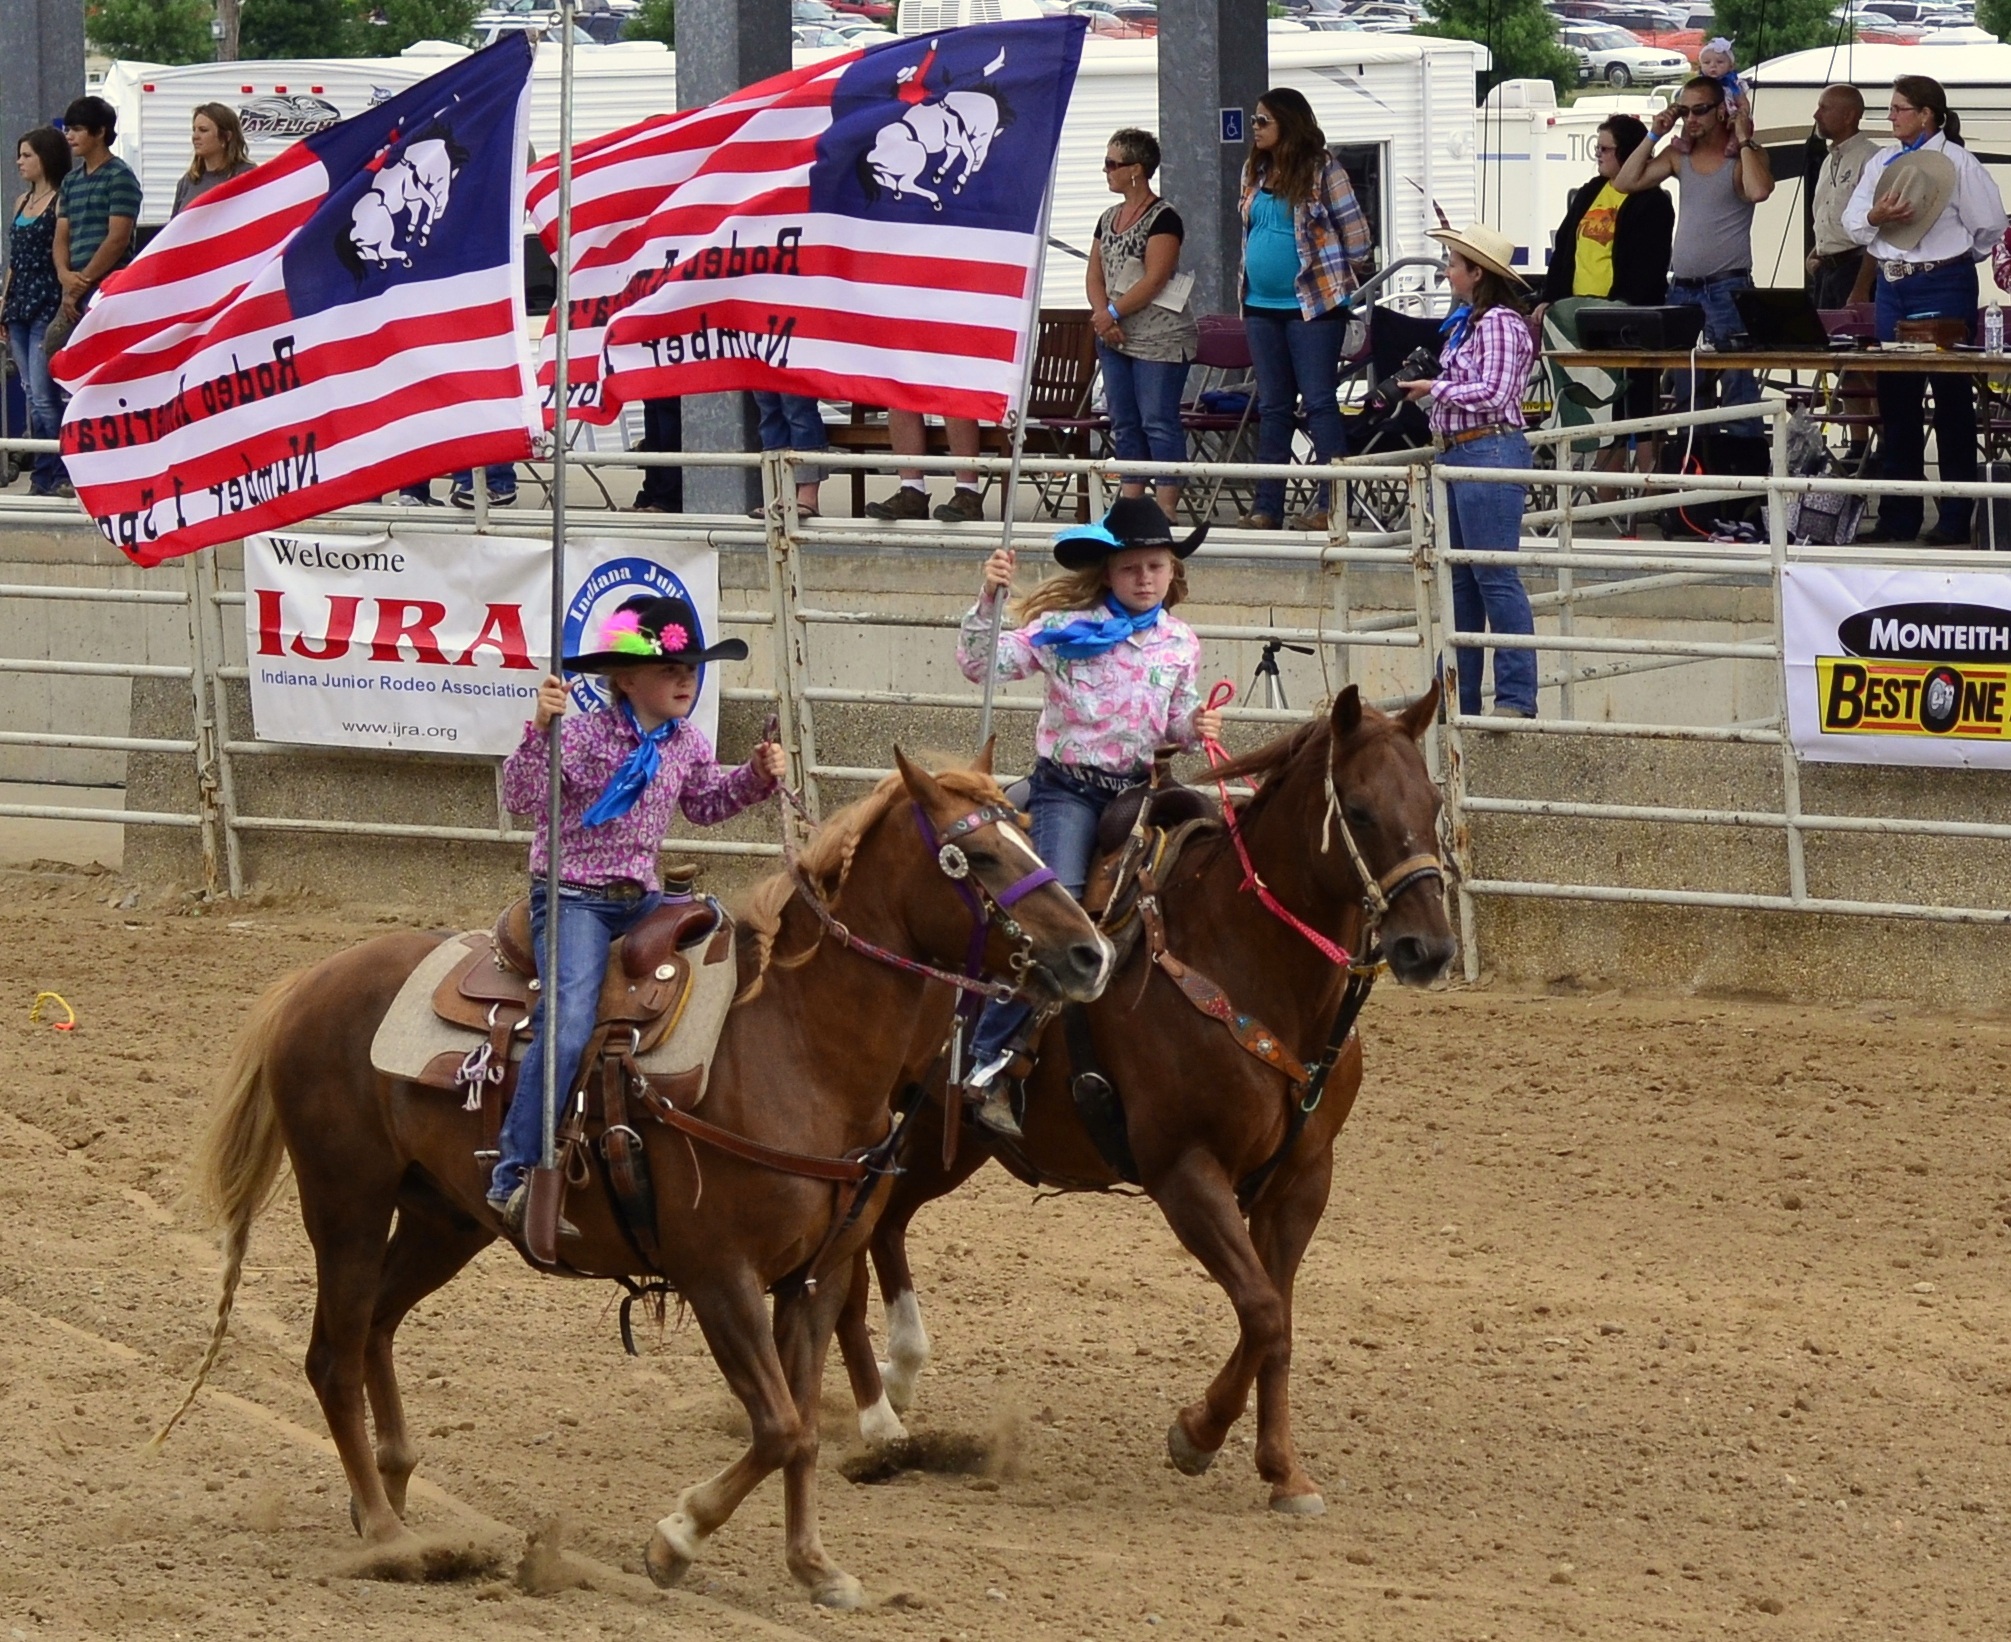
leather, country, jeans, flag, usa, america, freedom, horses, sports, racing, cowboy, western, event, rodeo, stetson, western riding, traditional sport, barrel racing, animal sports, equestrian sport, reining, western pleasure, charreada, chilean rodeo